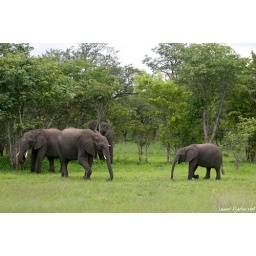
Some (smaller) elephants next to the road in Botswana